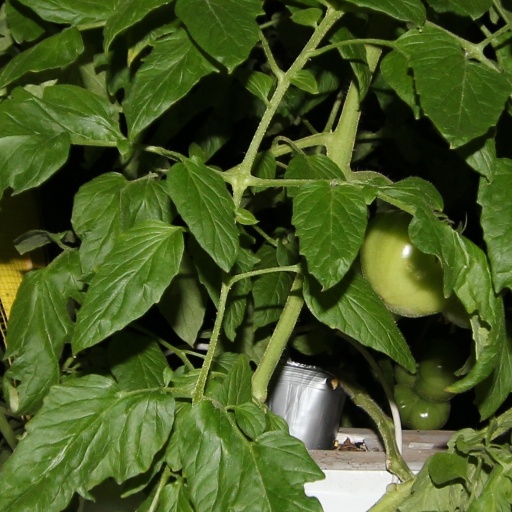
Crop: tomato